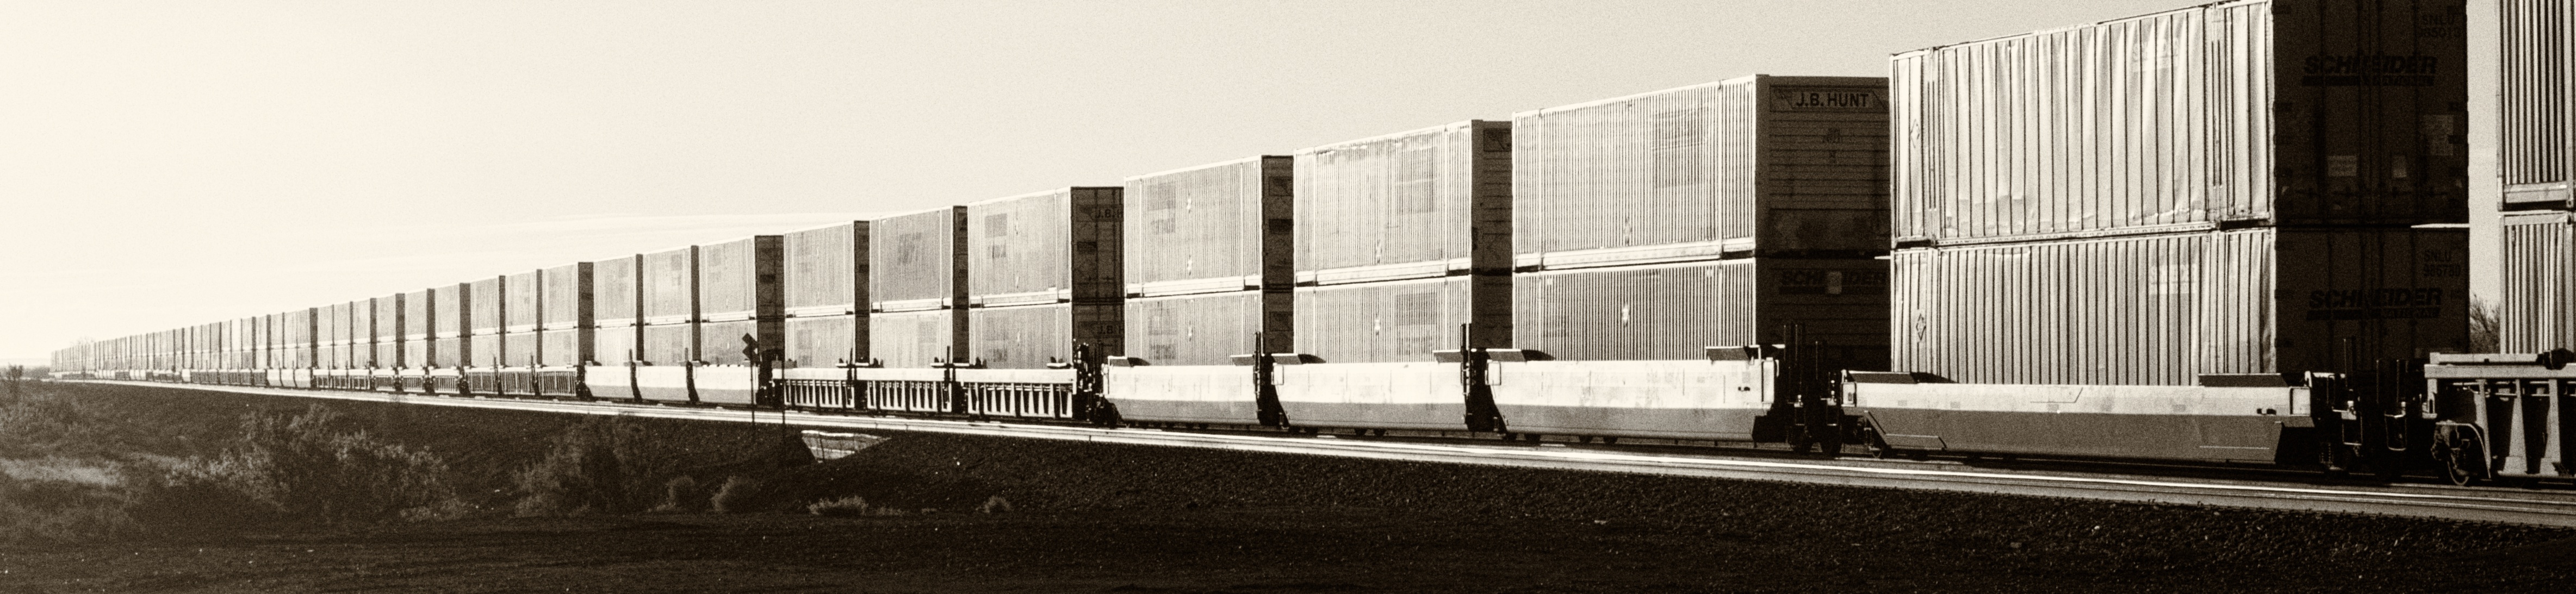
black and white, architecture, facade, monochrome, symmetry, monochrome photography